Caroline Bancroft

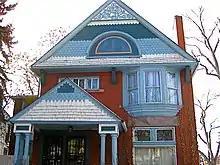
Caroline Bancroft House, 1079-1081 Downing Street, Denver, Colorado is on the National Register of Historic Places.

Bancroft received her Bachelor of Arts from Smith College and attended the University of Denver where she attained a master's degree in history. Central City, Colorado, was the subject of her master's thesis.